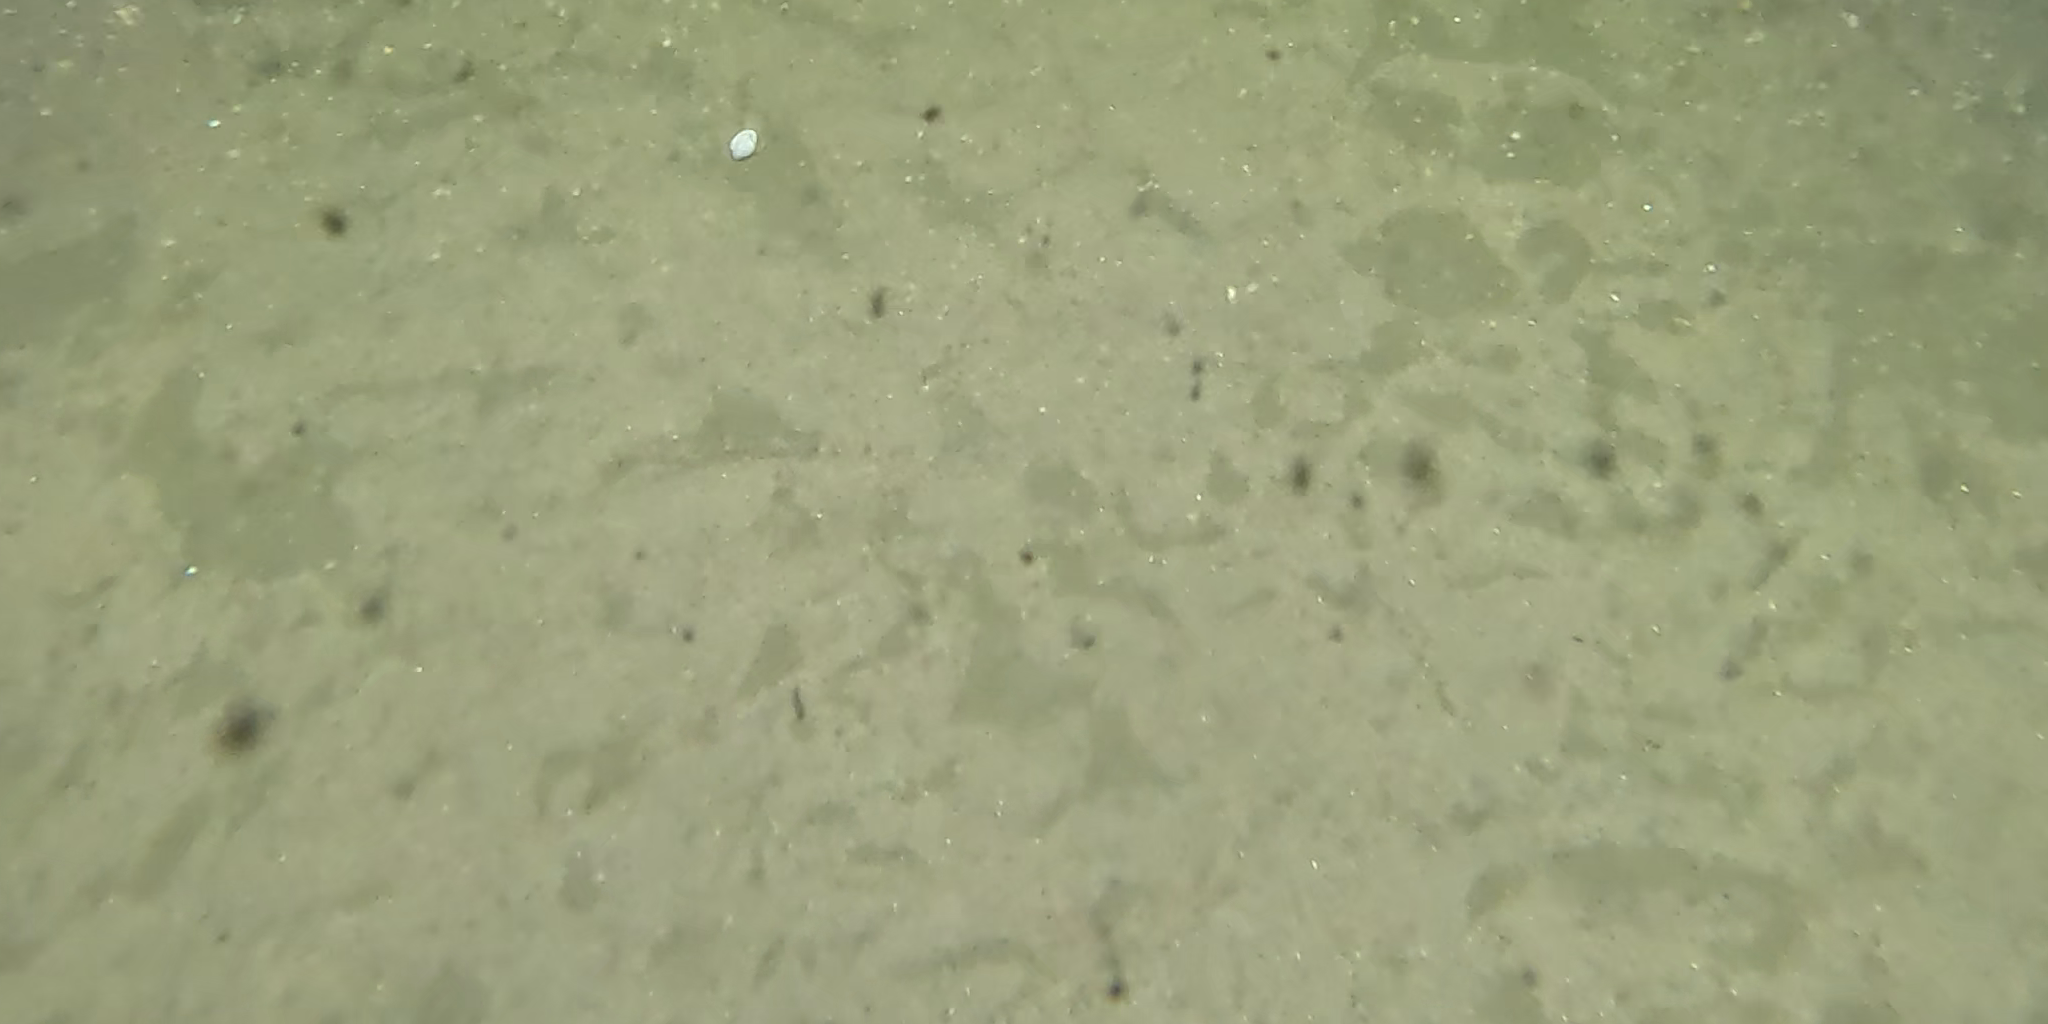
Seabed habitat: sand